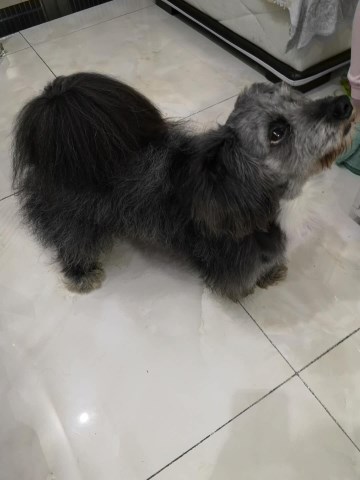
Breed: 286-n000111-cocker_spaniel